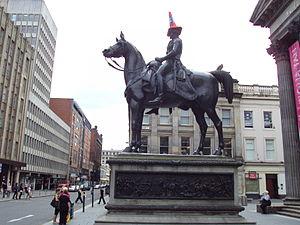
Cet article recense les statues équestres au Royaume-Uni.